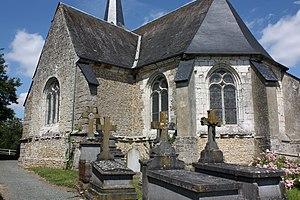
Sully - Eglise Saint-Pierre, vue du Sud-Est
Sully est une commune française située dans le département de l'Oise en région Hauts-de-France.